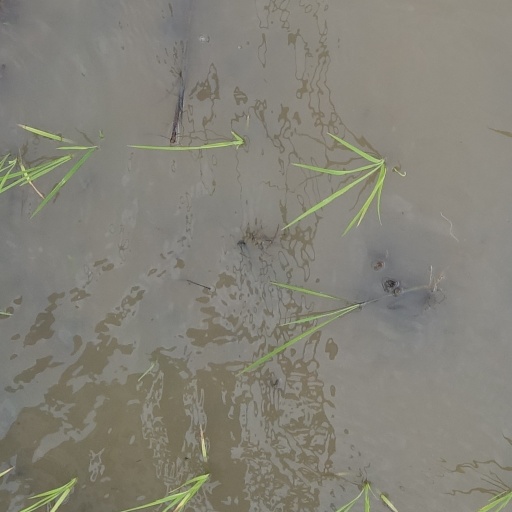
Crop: rice